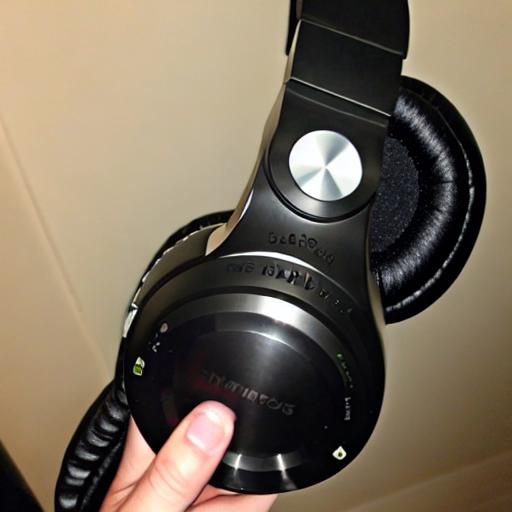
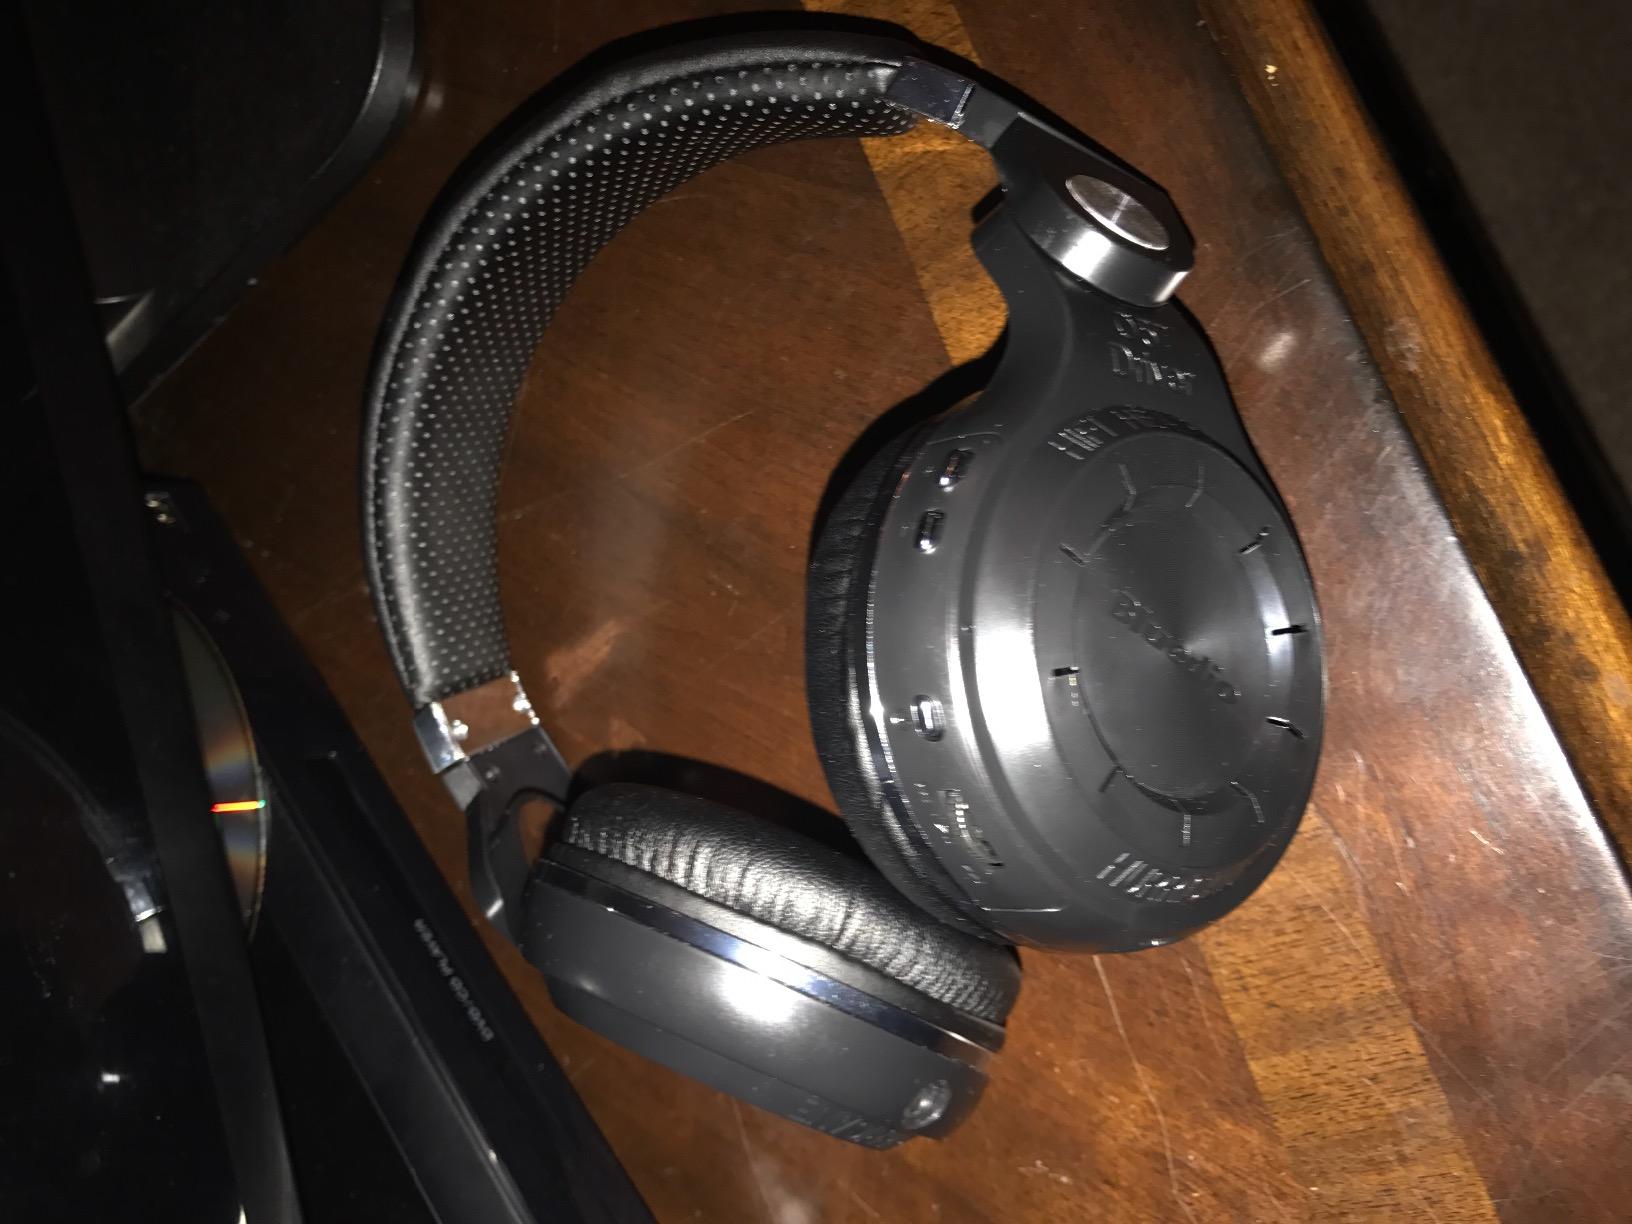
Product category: headphones
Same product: no